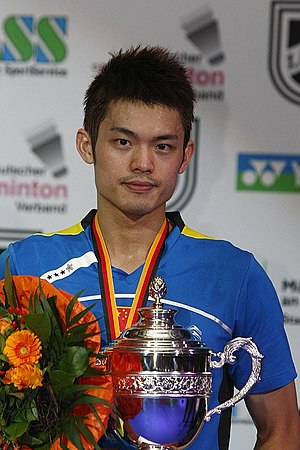
Lin Dan / Karriere / 2010
Lin Dan vinder German Open i 2011.
Lin Dan er en tidligere professionel kinesisk badmintonspiller. Han er dobbelt olympisk mester, femdobbelt verdensmester, og seksdobbelt vinder af All England Open. Han betragtes af mange som den bedste badmintonspiller nogensinde.